Dr. Atl

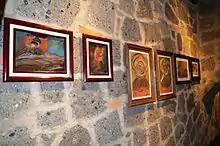
Works by Dr Atl at the Hacienda Santa Clara Study and Research Center in San Miguel Allende

In 1906, Dr. Atl issued a manifesto calling for the development of a monumental public art movement in Mexico linked to the lives and interests of the Mexican people, a precursor of the Mexican Mural Movement launched in 1922. He was also commissioned by the Díaz government to design a glass curtain for the Palacio de Bellas Artes (Palace of Fine Arts) under construction in Mexico City, which was executed by Tiffany's of New York. The curtain featured the two volcanoes overlooking the capital. He was also commissioned to paint a mural, which was postponed by the eruption of the Mexican Revolution against Porfirio Díaz in 1910.